Germany–Palestine relations

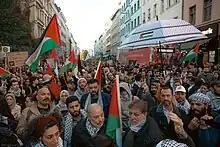
Pro-Palestine protest in Kreuzberg, Berlin, 21 October 2023

From the year 1840, there was a Prussian Consulate in Palestine, which later passed to the German Empire. In the late 19th century, Jews from German-speaking countries also began to migrate to Palestine to pursue the zionist vision of Theodor Herzl. Also, some Christian German Templer colonies sprung up in Palestine in this time. At its height, the Templer community in Palestine numbered 2,000 people. During First World War, the Ottoman Empire, which then controlled Palestine, allied itself with Germany and its allies. After the defeat of the Central Powers, the League of Nations gave Britain a mandate to administer Palestine, and Germany had no official relations with the area until 1926. Until then, German representation was handled by the Spanish consulate. The coming to power of Adolf Hitler in Germany in 1933 led to a wave of emigration of German Jews, many of whom sought refuge in Palestine and joined settlers already there. The Grand Mufti of Jerusalem, Mohammed Amin al-Husseini, collaborated closely with the Nazis in the 1930s and also lived in Germany. Here he spread Nazi propaganda to the Arab world and urged Arabs to support the Germans. Nazi Germany also supported the uprising of the Palestinians against the British colonial power with funds and weapons. After the defeat of Germany, al-Husseini fled to Egypt and lost his status as leader of the Palestinian independence movement, but his antisemitic and antizionistic ideas strongly influenced later movements.